Colleen Moore

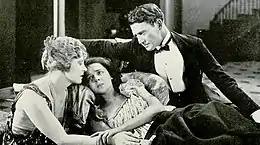

The next stage of her career was with the Christie Film Company, a move she made when she decided she needed comic training. While with Christie she made "Her Bridal Nightmare", "A Roman Scandal", and "So Long Letty". At the same time as she was working on these films, she worked on "The Devil's Claim" with Sessue Hayakawa (in which she played a Persian woman), "When Dawn Came", and "His Nibs" (1921) with Chic Sale. All the while, Marshall Neilan had been attempting to get Moore released from her contract so she could work for him. He was successful and made "Dinty" with Moore, releasing near the end of 1920, followed by "When Dawn Came".